Convict 13

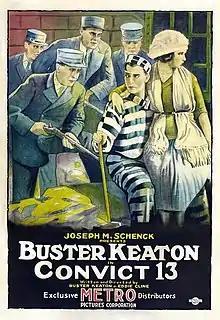
Theatrical poster for "Convict 13" (1920)

Convict 13 is a 1920 two-reel silent comedy film starring Buster Keaton. It was written and directed by Keaton and Edward F. Cline.